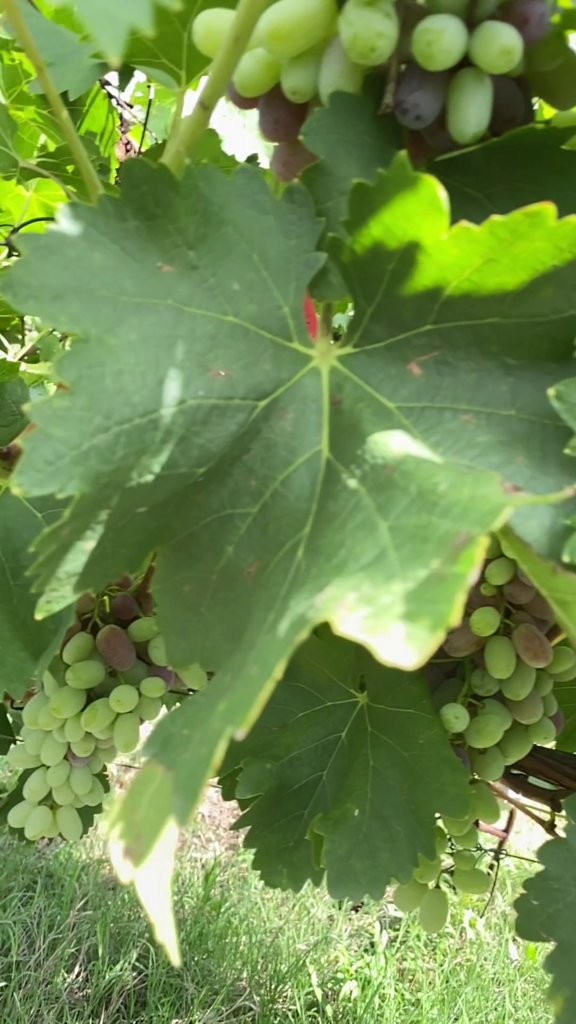
Berries visible: 97
Grape clusters: 3